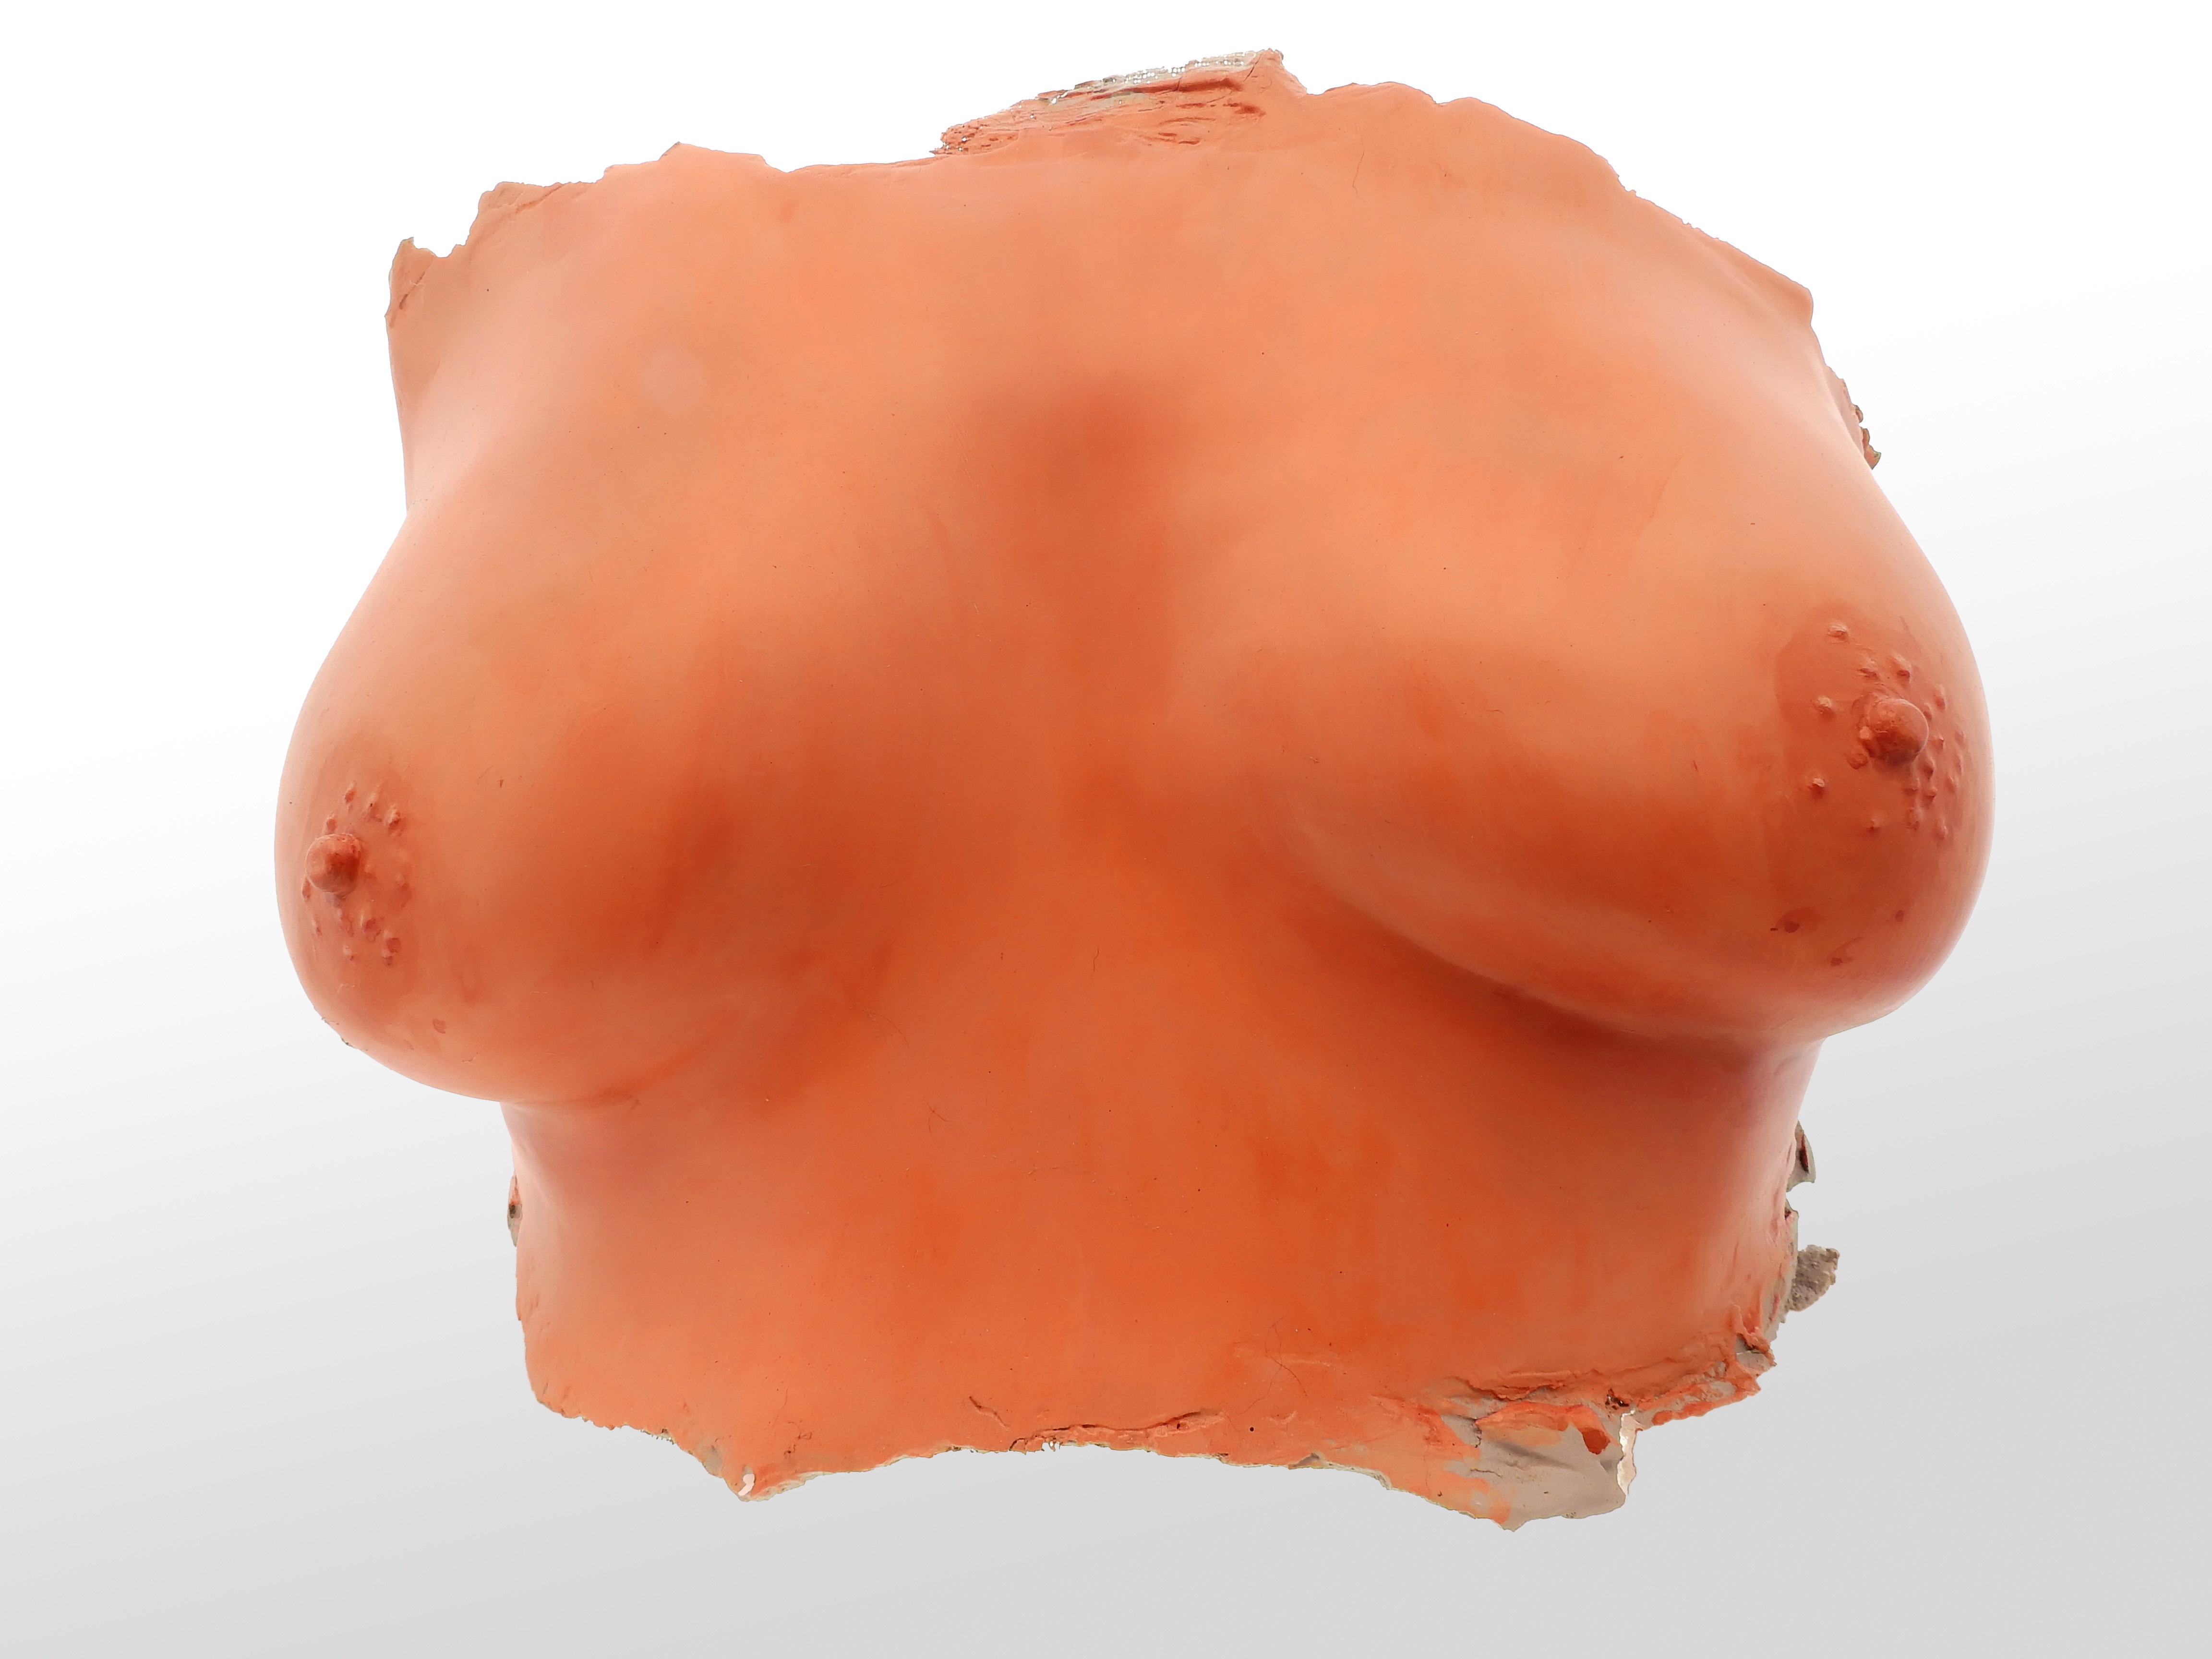
hand, woman, statue, finger, craft, ear, pink, artwork, mouth, chest, close up, human body, face, nose, art, head, skin, bust, organ, naked, artists, breast, act, nipple, sculptor, breasts, gypsum, flesh, reprint, jaw, sense, chalk figure, plaster cast